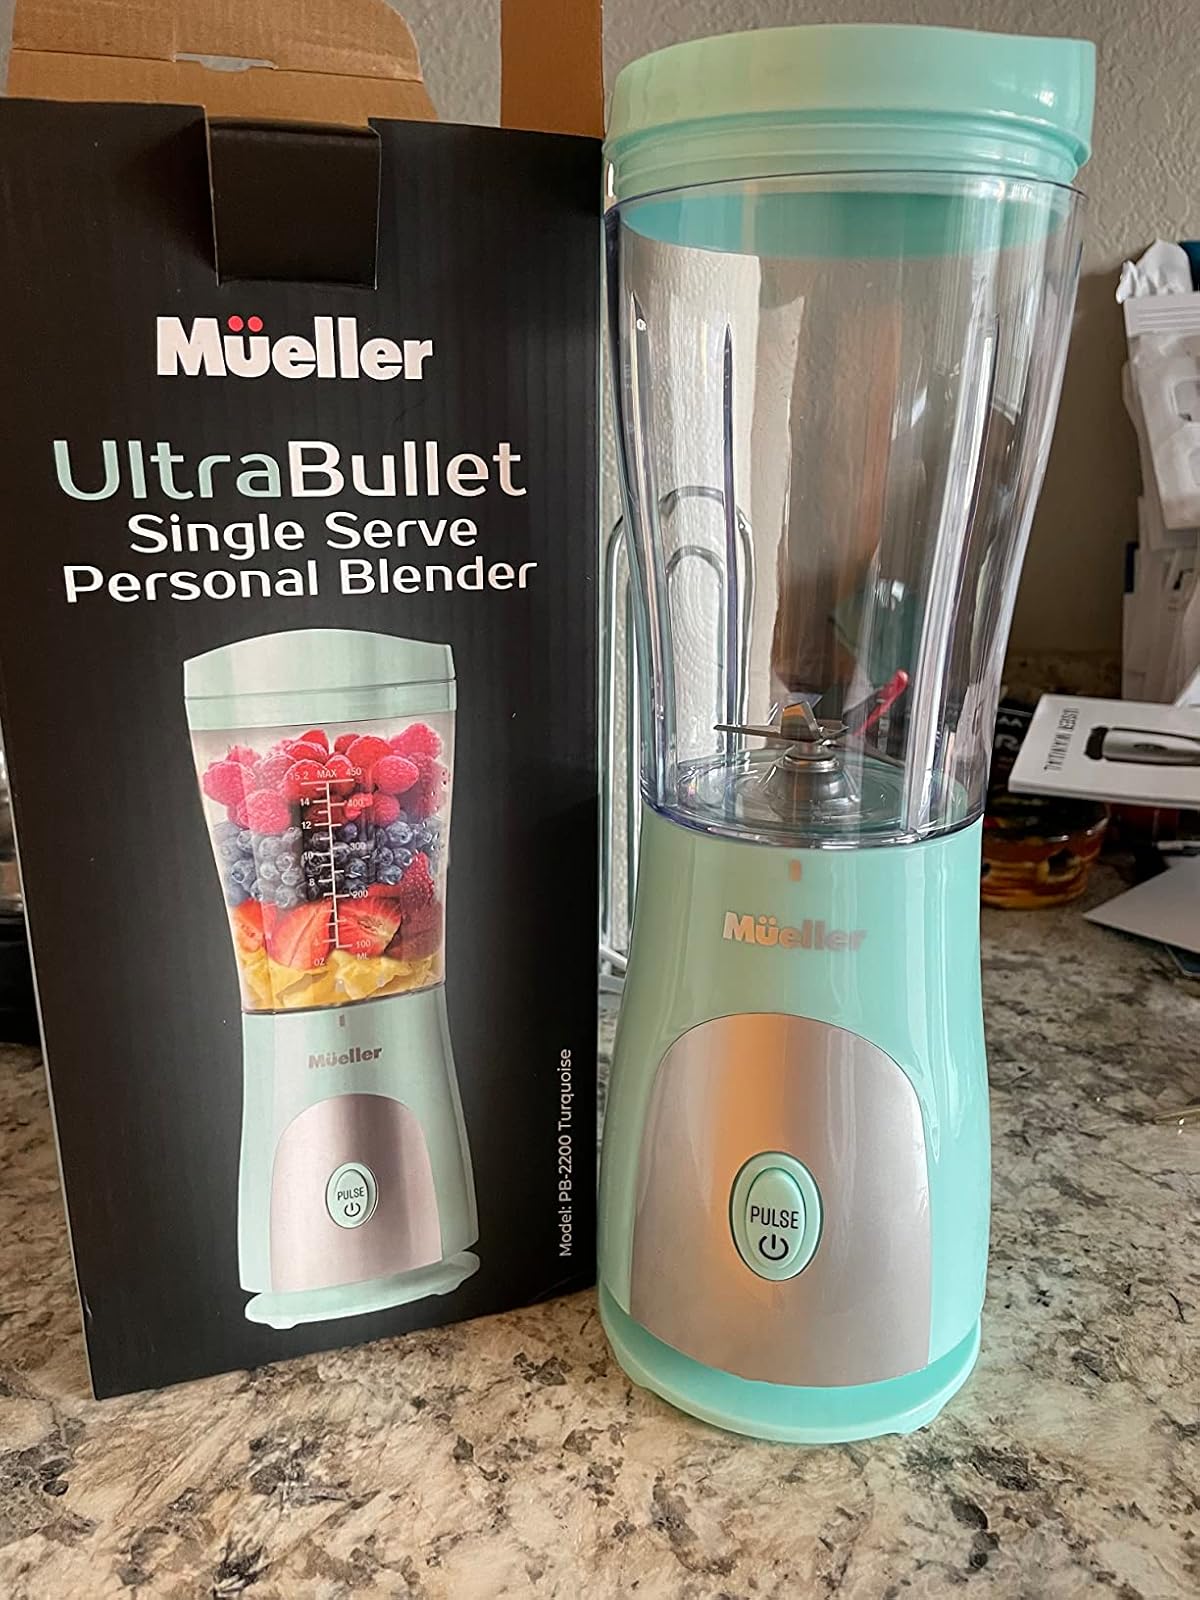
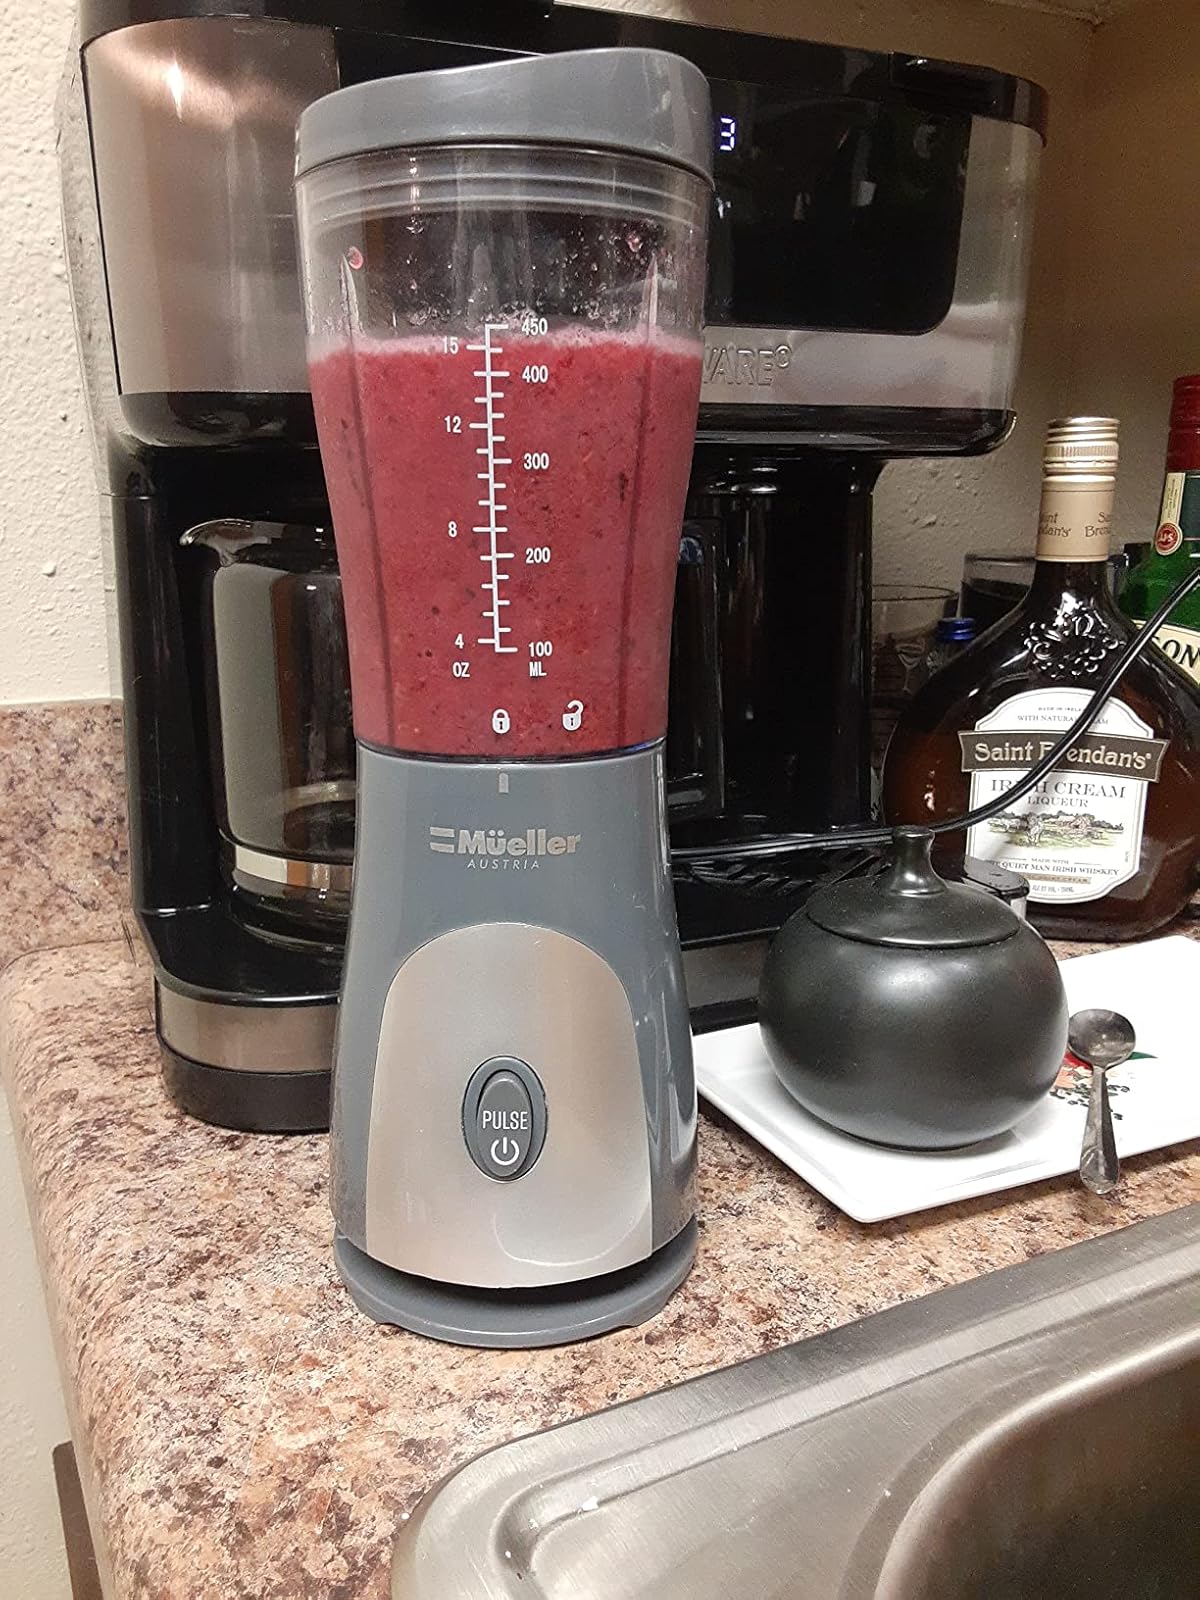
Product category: items_blender
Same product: no